Society and culture in Saint Petersburg

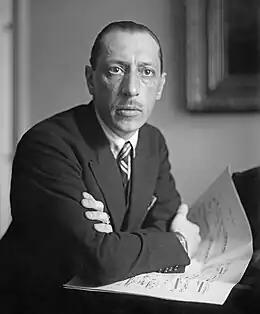
Igor Stravinsky, composer, born in 1882 in a suburb of Saint Petersburg

Many important Russian and international figures, politicians, businessmen, artists, writers and scientists were born and/or have lived in Saint Petersburg. These include many of the Russian emperors; the historic figures Grigori Rasputin, Felix Yusupov, Aleksandr Menshikov, Grigori Alexandrovich Potemkin, Aleksandr Suvorov, Mikhail Kutuzov, Eugene Botkin, Peter Carl Fabergé, and the Stroganovs; the writers Aleksandr Pushkin, Fyodor Dostoyevsky, Nikolay Gogol, Mikhail Saltykov-Shchedrin, Nikolai Leskov, Ayn Rand, Yevgeni Zamyatin, Vladimir Nabokov, Osip Mandelstam, Nikolai Gumilyov, Anna Akhmatova, Ivan Efremov, and Joseph Brodsky; the composers Anton Rubinstein, Aleksandr Borodin, Mikhail Glinka, Sergei Rachmaninoff, Pyotr Ilyich Tchaikovsky, Modest Mussorgsky, Nikolai Rimsky-Korsakov, Igor Stravinsky, Sergei Prokofiev, Dmitri Shostakovich, and Andrei Petrov; the painters Ilya Repin, Ivan Aivazovsky, Arkhip Kuindzhi, Ivan Shishkin, Ivan Kramskoy, Valentin Serov, Mikhail Vrubel, Aleksandr Benois, Kazimir Malevich, Léon Bakst, and Marc Chagall; the scientists Dmitri Mendeleev, Nikolay Semyonov, Pyotr Kapitsa, Yakov Frenkel, Zhores Alferov, Leonid Kantorovich, Mikhail Lomonosov, Ivan Pavlov, Ivan Sechenov, Heinrich Schliemann, Abram Ioffe, and Boris Piotrovsky; businessmen Alfred Nobel, Ludvig Nobel, Emanuel Nobel, Robert Nobel, Nikolai Putilov, and brothers Elisseeff; the cosmonauts Georgi Grechko and Sergei Krikalyov; the ballet dancers Vaslav Nijinsky, Marius Petipa, Anna Pavlova, Tamara Karsavina, Matilda Kshesinskaya, Agrippina Vaganova, George Balanchine, Galina Ulanova, Natalia Dudinskaya, Natalia Makarova, Mikhail Baryshnikov, and Rudolf Nureyev; the entertainers Sergei Diaghilev, Ivan Vsevolozhsky, Fedor Shalyapin, Grigori Kozintsev, Nikolai Cherkasov, Boris Babochkin, Innokenty Smoktunovsky, Georgy Zhzhyonov, Georgy Tovstonogov, Kirill Lavrov, and Alisa Freindlikh, the conductors Eduard Napravnik, Aleksandr Gauk, Alexander Siloti, Evgeny Mravinsky, Yuri Temirkanov, and Valery Gergiev; the mathematicians Sofia Kovalevskaya, Pafnuti Chebyshev, Leonhard Euler, and Grigori Perelman; and the politicians Vladimir Lenin, Piotr Stolypin, Aleksandr Kerensky, Sergey Kirov, Carl Gustaf Emil Mannerheim, Anatoly Sobchak, and Vladimir Putin.